2nd Mountain Artillery Regiment (Italy)

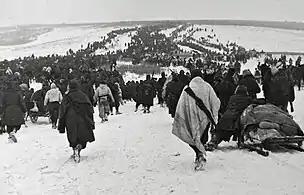
The retreat of the Italian 8th Army towards Nikolayevka

In July 1942 the three alpine division, grouped together in the Alpine Army Corps, arrived in Eastern Ukraine, from where they marched eastwards towards the Don river. The Italian 8th Army covered the left flank of the German 6th Army, which spearheaded the German summer offensive of 1942 towards Stalingrad. On 12 December 1942 the Red Army commenced Operation Little Saturn, which, in its first stage, attacked and encircled the Italian II Army Corps and XXXV Army Corps, to the southeast of the Alpine Army Corps. On 13 January 1943, the Red Army launched the second stage of Operation Little Saturn with the Voronezh Front encircling and destroying the Hungarian Second Army to the northwest of the Alpine Army Corps.